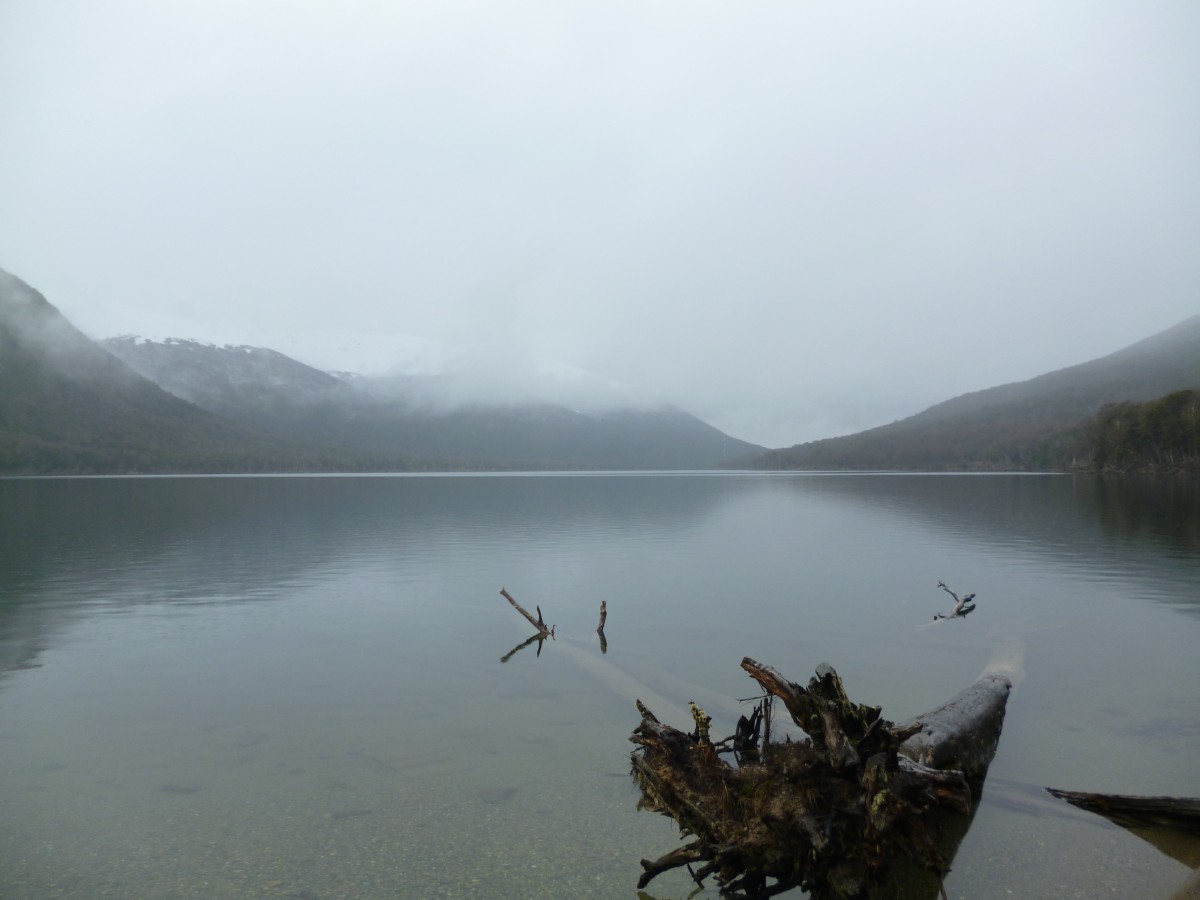
Tags: mountain, fog, mist, morning, lake, river, reflection, vehicle, weather, bay, fjord, reservoir, body of water, loch